Knute Rockne

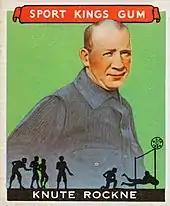
Goudy trading card of Rockne, issued 1933

The 1928 team lost to national champion Georgia Tech. "I sat at Grant Field and saw a magnificent Notre Dame team suddenly recoil before the furious pounding of one man–Peter Pund", said Rockne. "Nobody could stop him. I counted 20 scoring plays that this man ruined." Rockne wrote of an attack on his coaching in the "Atlanta Journal", "I am surprised that a paper of such fine, high standing [as yours] would allow a zipper to write in his particular vein ... the article by Fuzzy Woodruff was not called for."